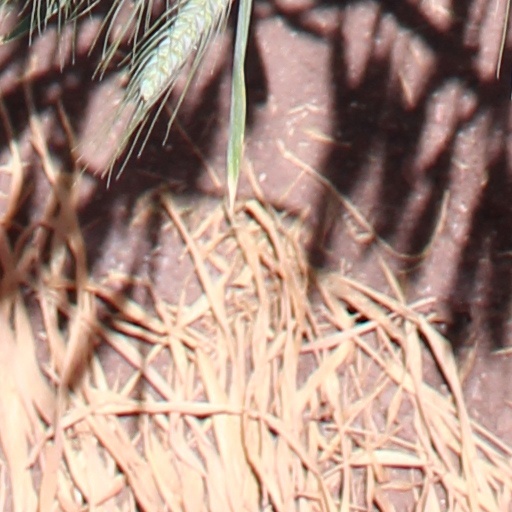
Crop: wheat